Snowdon Mountain Railway

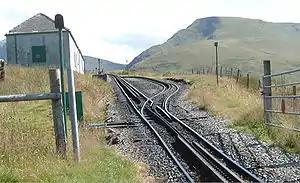
Hebron station passing loop

Traffic and train movements are controlled from Llanberis: communication between Llanberis, Clogwyn and the Summit, as well as to trains' guards, is by two-way radio.